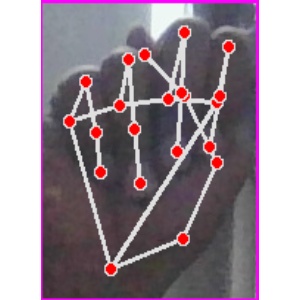
अक्षर: न